Ștefan Octavian Iosif

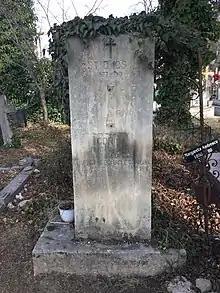
Grave at Bellu Cemetery

Ștefan Octavian Iosif (11 October 1875 – 22 June 1913) was an Austro-Hungarian-born Romanian poet and translator.